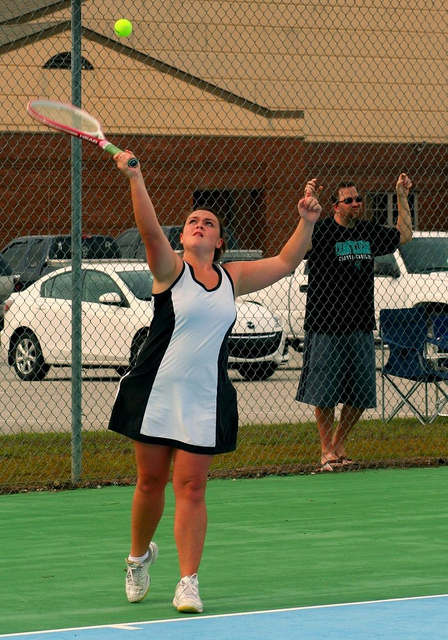
vận động viên tennis nữ đang giơ vợt lên cao đánh trả bóng